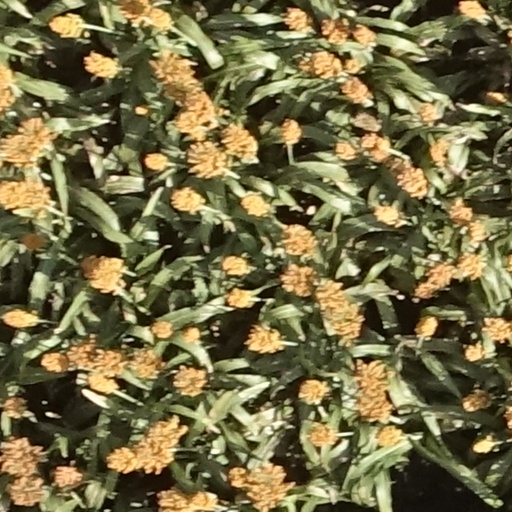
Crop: sorghum